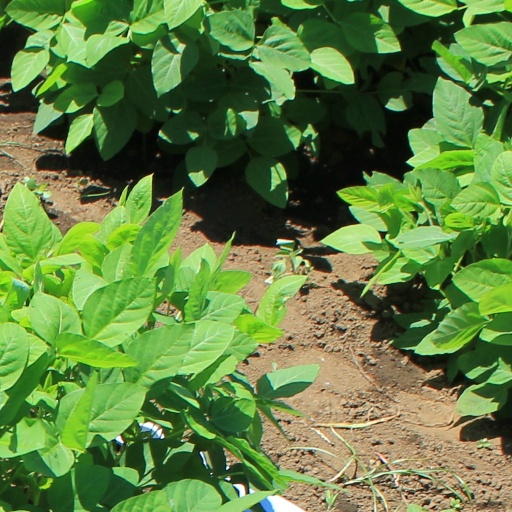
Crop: soybean